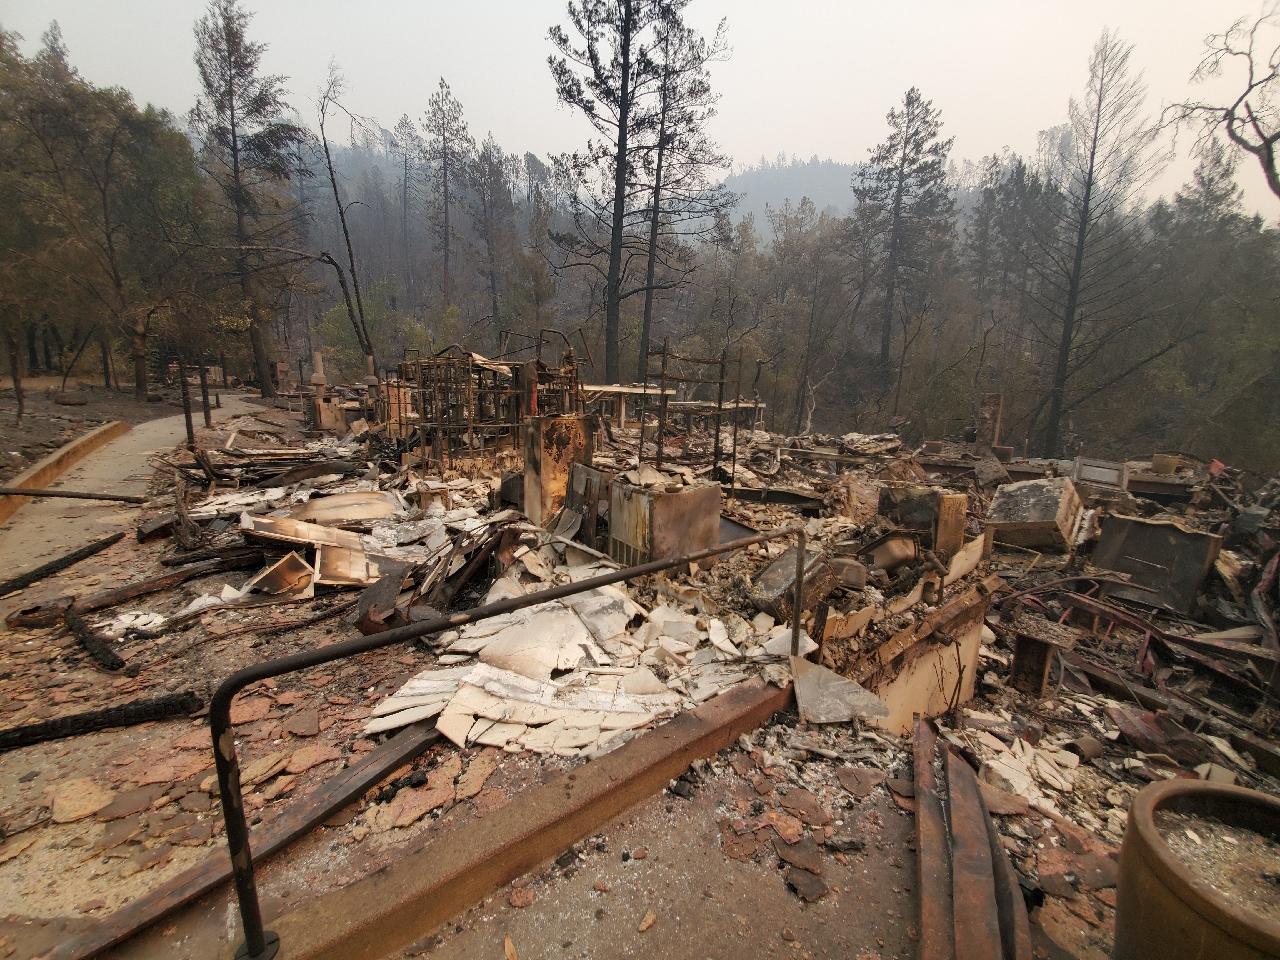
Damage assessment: destroyed